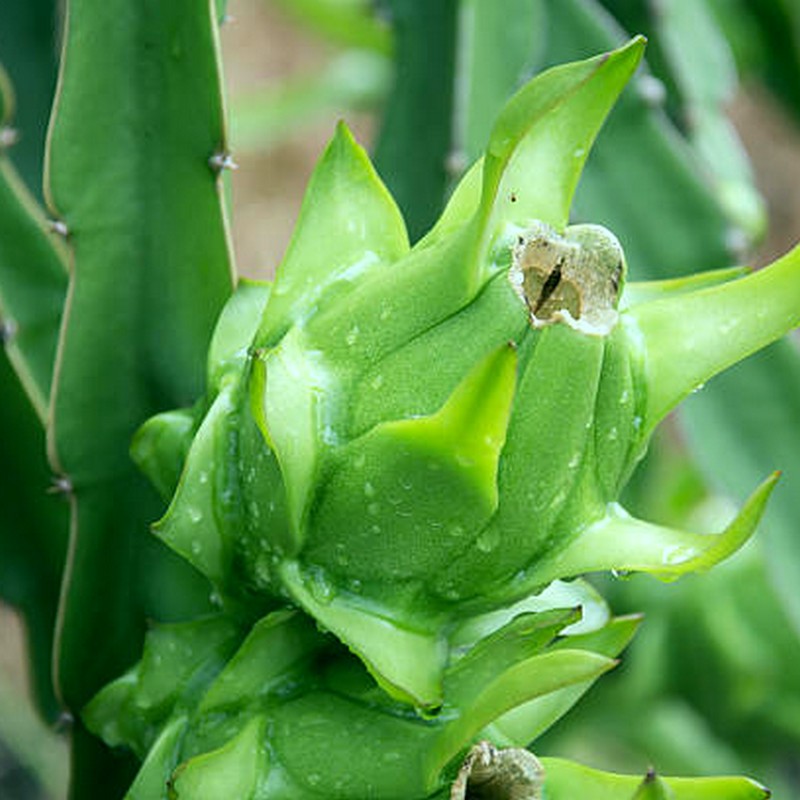
Label: Immature Dragon Fruit